Richmond High School (Richmond, Kentucky)

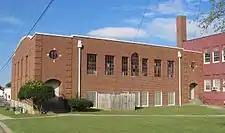
Richmond High Gymnasium erected in 1939 by the WPA

A monument has been placed in front of the old high school (now the Telford YMCA Community Center) and provides the following condensed history of the school: "Richmond High School was originally erected in 1896 and became known as Richmond City (Colored) School for African-American children. In 1900, a ten-room building located on the present site opened its doors under the leadership of Prof. J. D. M. Russell and it acquired the title of Richmond High School. In 1911, an addition to the front of the building was added and by 1926, Richmond became a standard four-year high school. In 1928, the auditorium-gymnasium (made possible by finances raised by the citizens of Richmond) was dedicated. In 1929–30, a manual training facility (consisting of five rooms and costing $24,000) was financed by the Rosenwald Foundation and added to the original building."